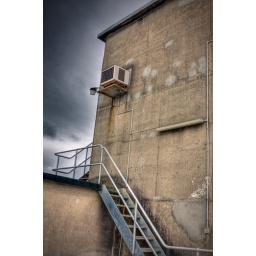
The lift tower at the top of the King Street car park in Newcastle NSW, Australia. Handheld HDR.